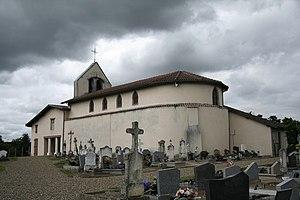
L’église Saint-Martin de Gouts. Le cimetière qui l’entoure se trouve au centre d’une nécropole utilisée à partir du VIe siècle.
L’église Saint-Martin se situe à Gouts, dans le département français des Landes.
Gouts est une commune française située dans le département des Landes en région Nouvelle-Aquitaine.